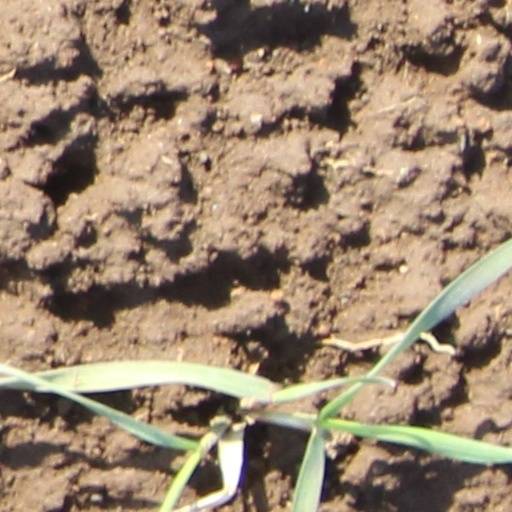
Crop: wheat